Stuart Richardson House

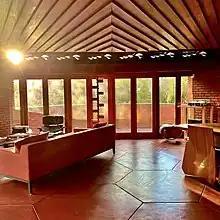
Frank Lloyd Wright 'Stuart Richardson House' (1941) interior - summer 2022

A floor plan of the Richardson House from ARTSTOR (an online resource for digital images from museums and universities)